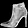
Label: Ankle boot